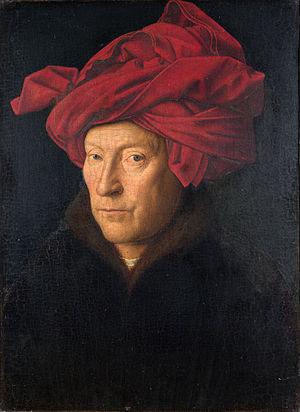
Chaperon était une forme de capuche ou, plus tard, très polyvalent chapeau porté dans toutes les parties de l'Europe occidentale au Moyen Âge. Initialement un vêtement utilitaire, il a d'abord développé une longue queue partiellement décorative derrière appelée liripipe, puis s'est développé en un couvre-chef complexe, polyvalent et coûteux après que ce qui était à l'origine l'ouverture verticale pour le visage a commencé à être utilisé comme une ouverture horizontale pour la tête. Il était particulièrement à la mode au milieu du XVᵉ siècle bourguignon, avant de se délester peu à peu à la fin du XVᵉ siècle et de retrouver son statut utilitaire. C'est le couvre-chef masculin le plus couramment porté dans la peinture hollandaise ancienne, mais sa construction compliquée est souvent mal comprise.
L'Homme au turban rouge, ou encore Portrait d'un homme au turban, ou au turban rouge, etc., est un tableau du peintre primitif flamand Jan van Eyck, réalisé en 1436. Il est exposé à la National Gallery de Londres depuis 1851, présent en Angleterre depuis son acquisition par Thomas Howard, 21ᵉ comte d'Arundel, probablement pendant son exil à Anvers entre 1642-1644.
Un autoportrait est une représentation d'un artiste, dessinée, peinte, photographiée ou sculptée par l'artiste lui-même.
La Jeune Fille à la perle est une peinture à l'huile sur toile réalisée par le peintre néerlandais Johannes Vermeer vers 1665. Ce tableau de moyenne dimension est un portrait en buste d'une jeune femme anonyme — peut-être l'une des filles de Vermeer — portant une perle à l'oreille ainsi qu'un turban sur la tête. Pour sa composition et son sujet proches de l'œuvre de Léonard de Vinci, on la surnomme aussi la « Joconde du Nord ».